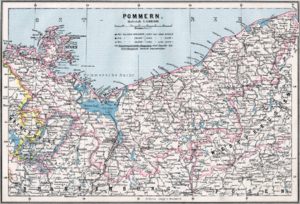
Provinz Pommern
Kort over den historiske Provinz Pommern
Provinsen Pommern var en provins i Kongeriget Preussen, og derefter i Fristaten Preussen, som eksisterede fra 1815 til 1945. Dens territorium omfattede området Vorpommern vest for floden Oder, og Bagpommern øst for den samme flod. Provinsen grænsede i vest mod Mecklenburg-Schwerin og Mecklenburg-Strelitz, i syd mod Provinsen Brandenburg og i øst mod Vestpreussen.